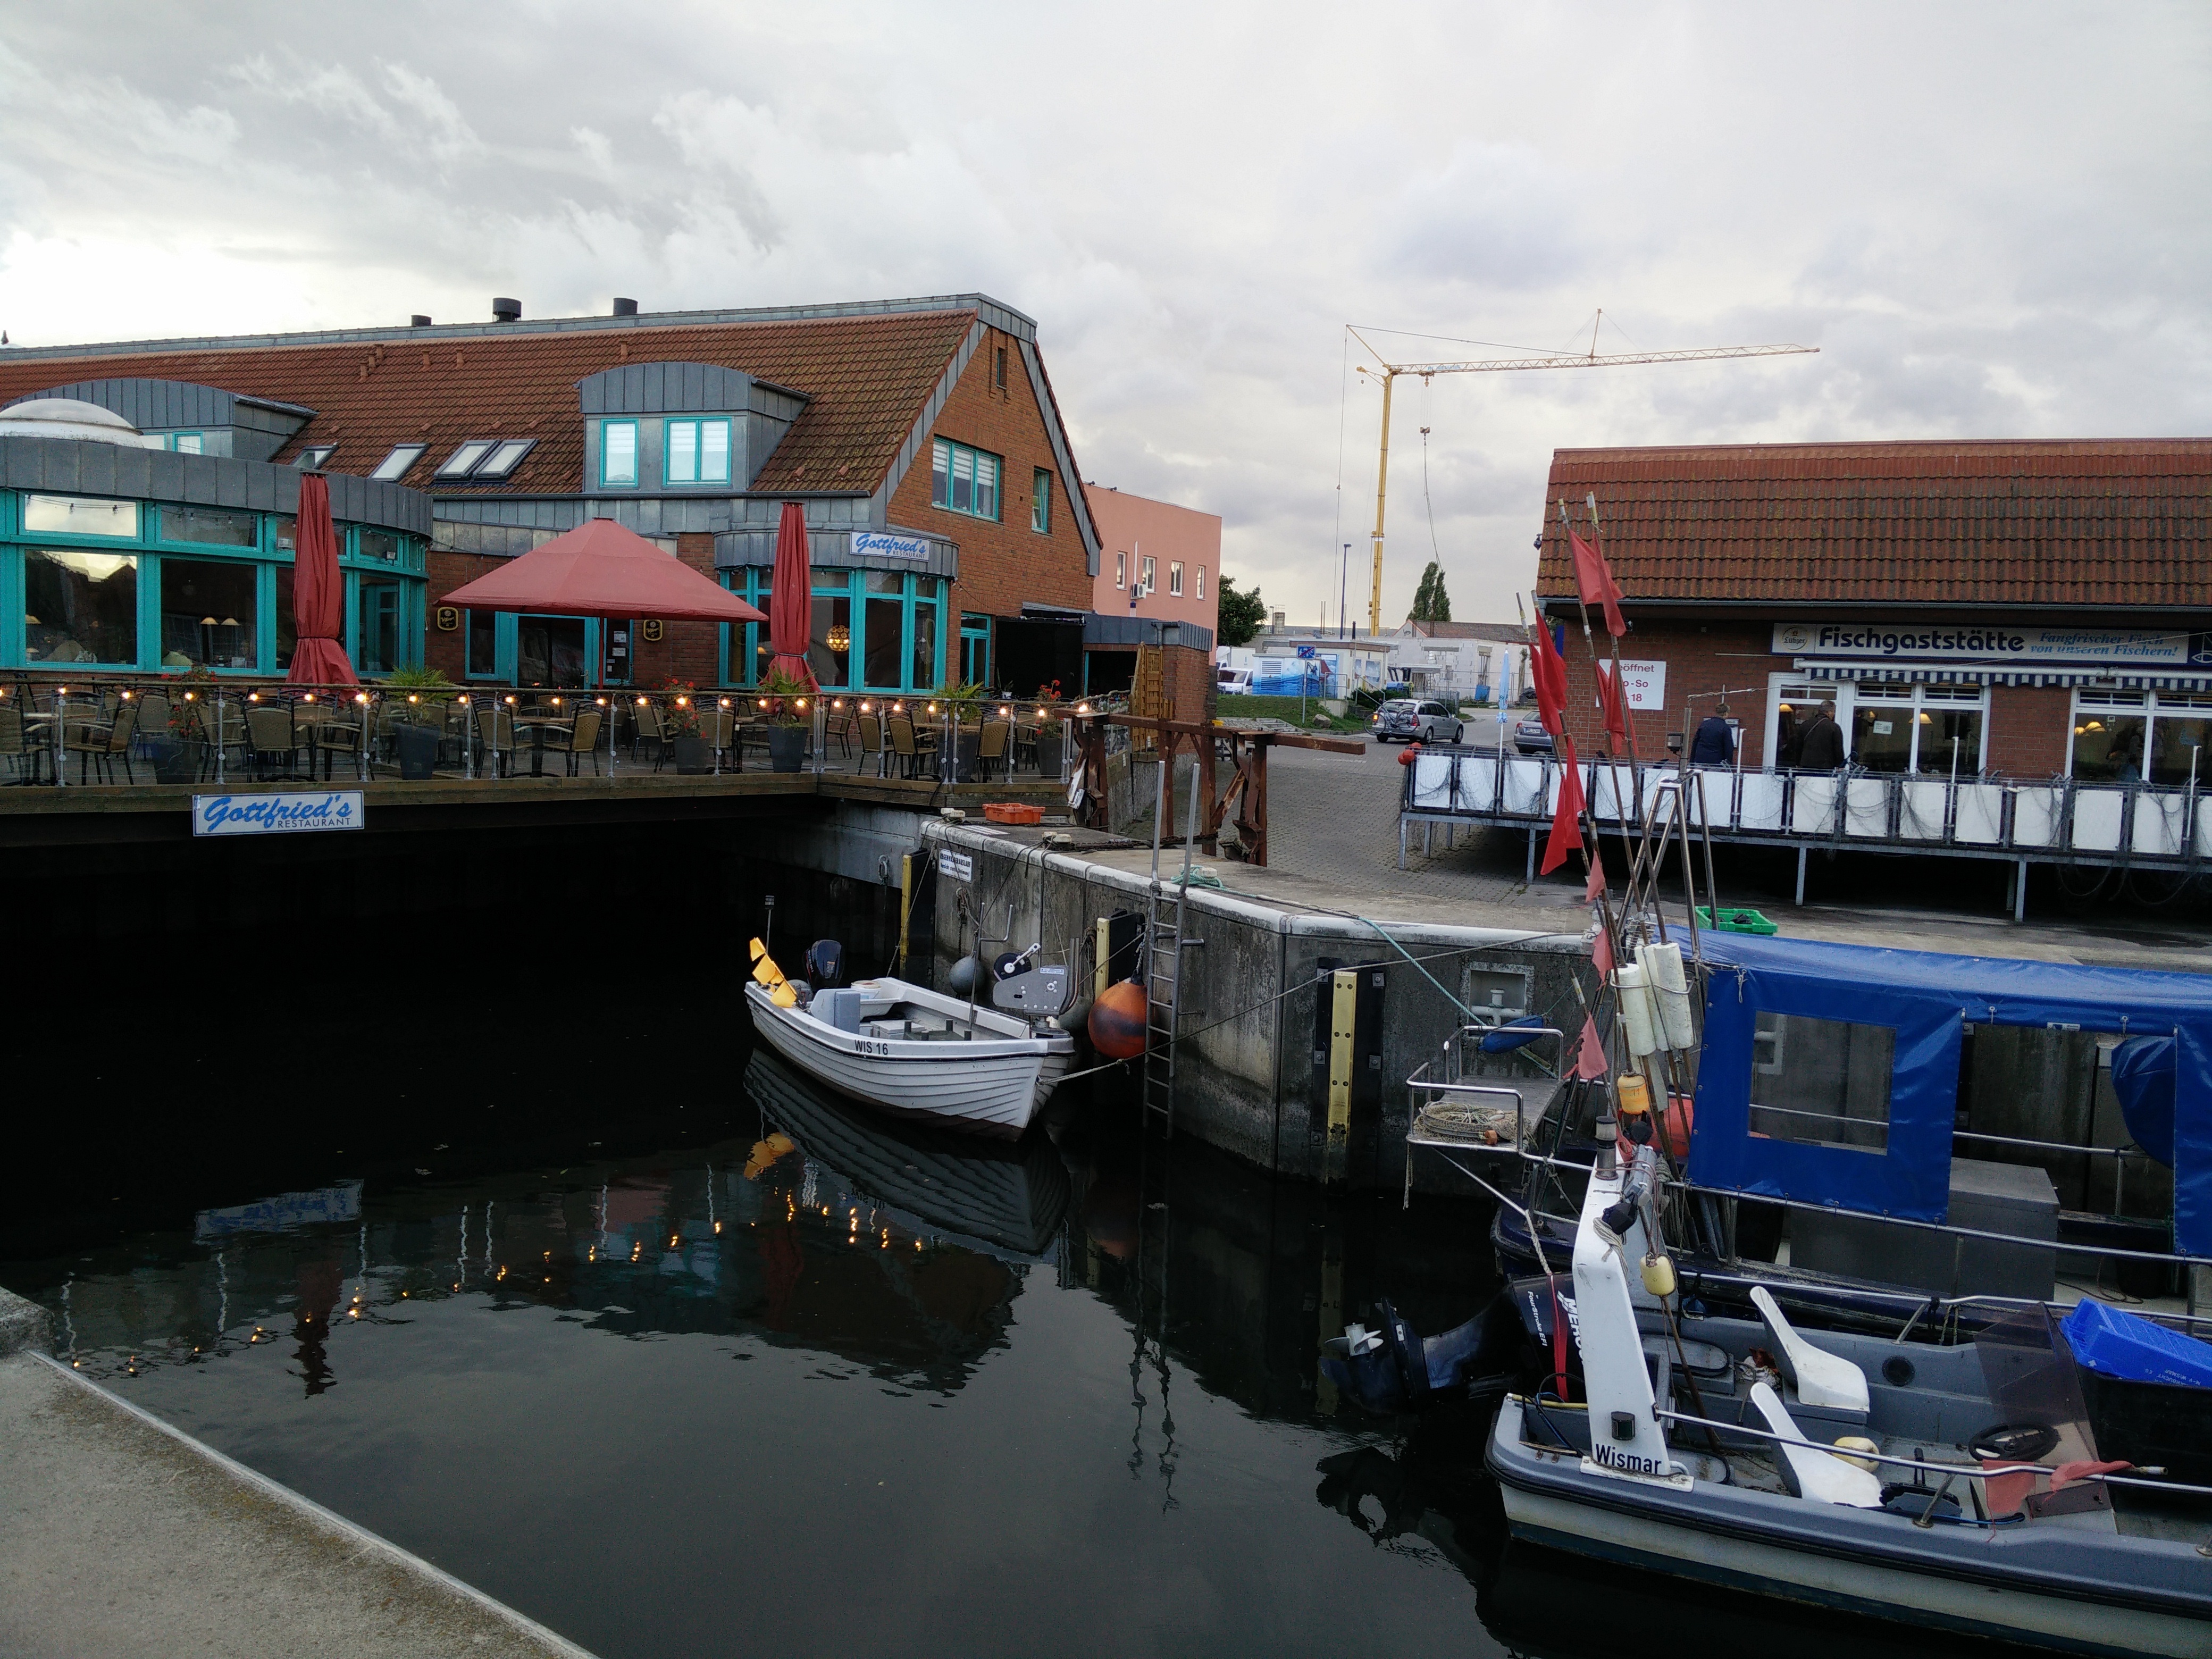
boat, restaurant, river, canal, village, transport, boot, vehicle, harbor, marina, port, waterway, ferry, boats, ships, watercraft, wismar